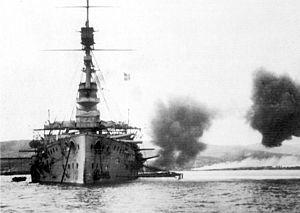
« Pré-dreadnought » est le terme utilisé pour désigner les cuirassés construits entre le milieu des années 1890 et 1905 pour remplacer les cuirassés à coque en fer des années 1870-1880. Construits en acier et protégés par un blindage en acier renforcé, les cuirassés pré-dreadnought embarquaient deux calibres d'artillerie : l'artillerie principale composée de pièces de gros calibre en tourelles et l'artillerie secondaire d'un calibre plus faible sous tourelles également mais aussi en casemates de chaque côté de la coque. Ils étaient propulsés par une machine à vapeur à triple expansion chauffant au charbon.